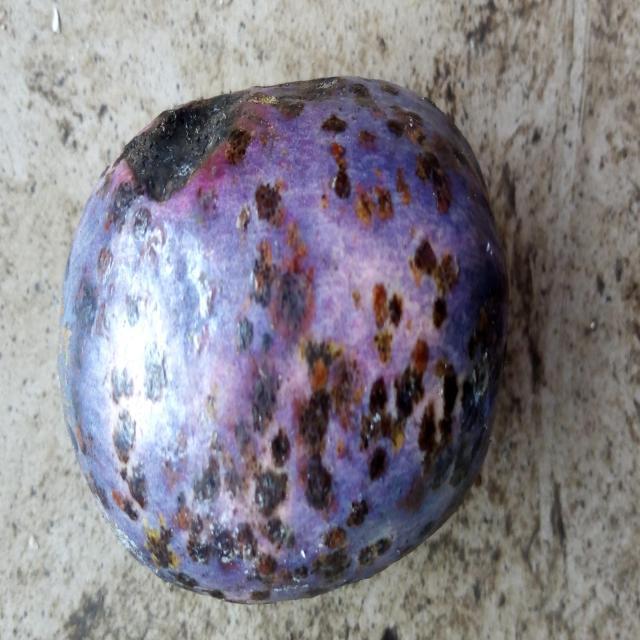
Plum grade: spotted